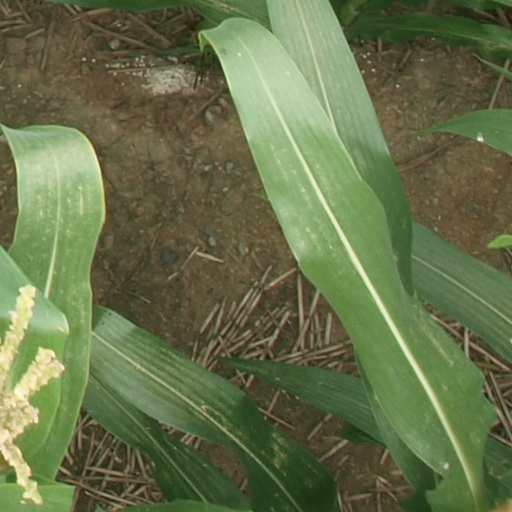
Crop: maize; corn